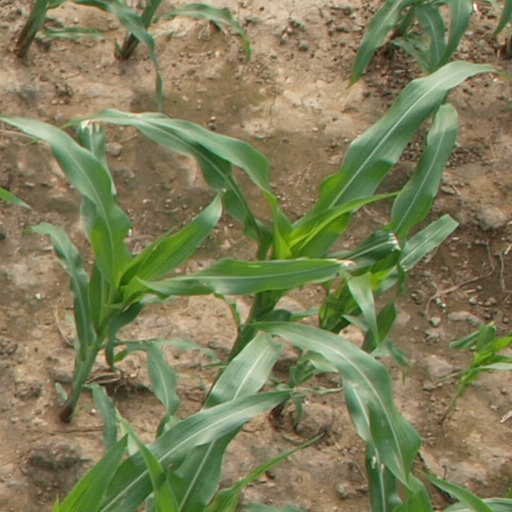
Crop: maize; corn